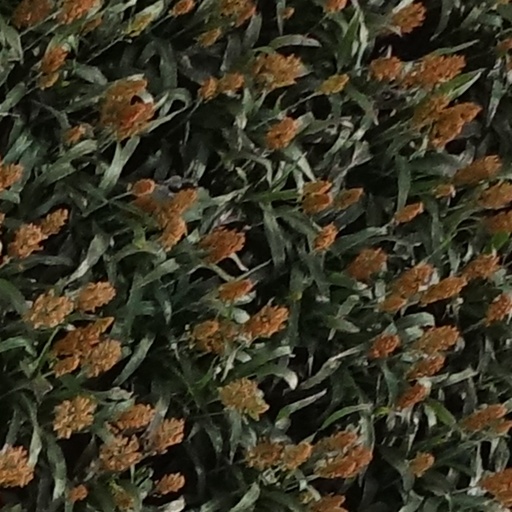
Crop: sorghum